Brewing

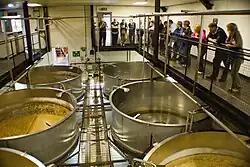
Open vessels showing fermentation taking place

Fermentation takes place in fermentation vessels which come in various forms, from enormous cylindroconical vessels, through open stone vessels, to wooden vats. After the wort is cooled and aerated – usually with sterile air – yeast is added to it, and it begins to ferment. It is during this stage that sugars won from the malt are converted into alcohol and carbon dioxide, and the product can be called beer for the first time.